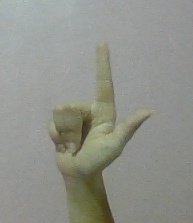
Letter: laam